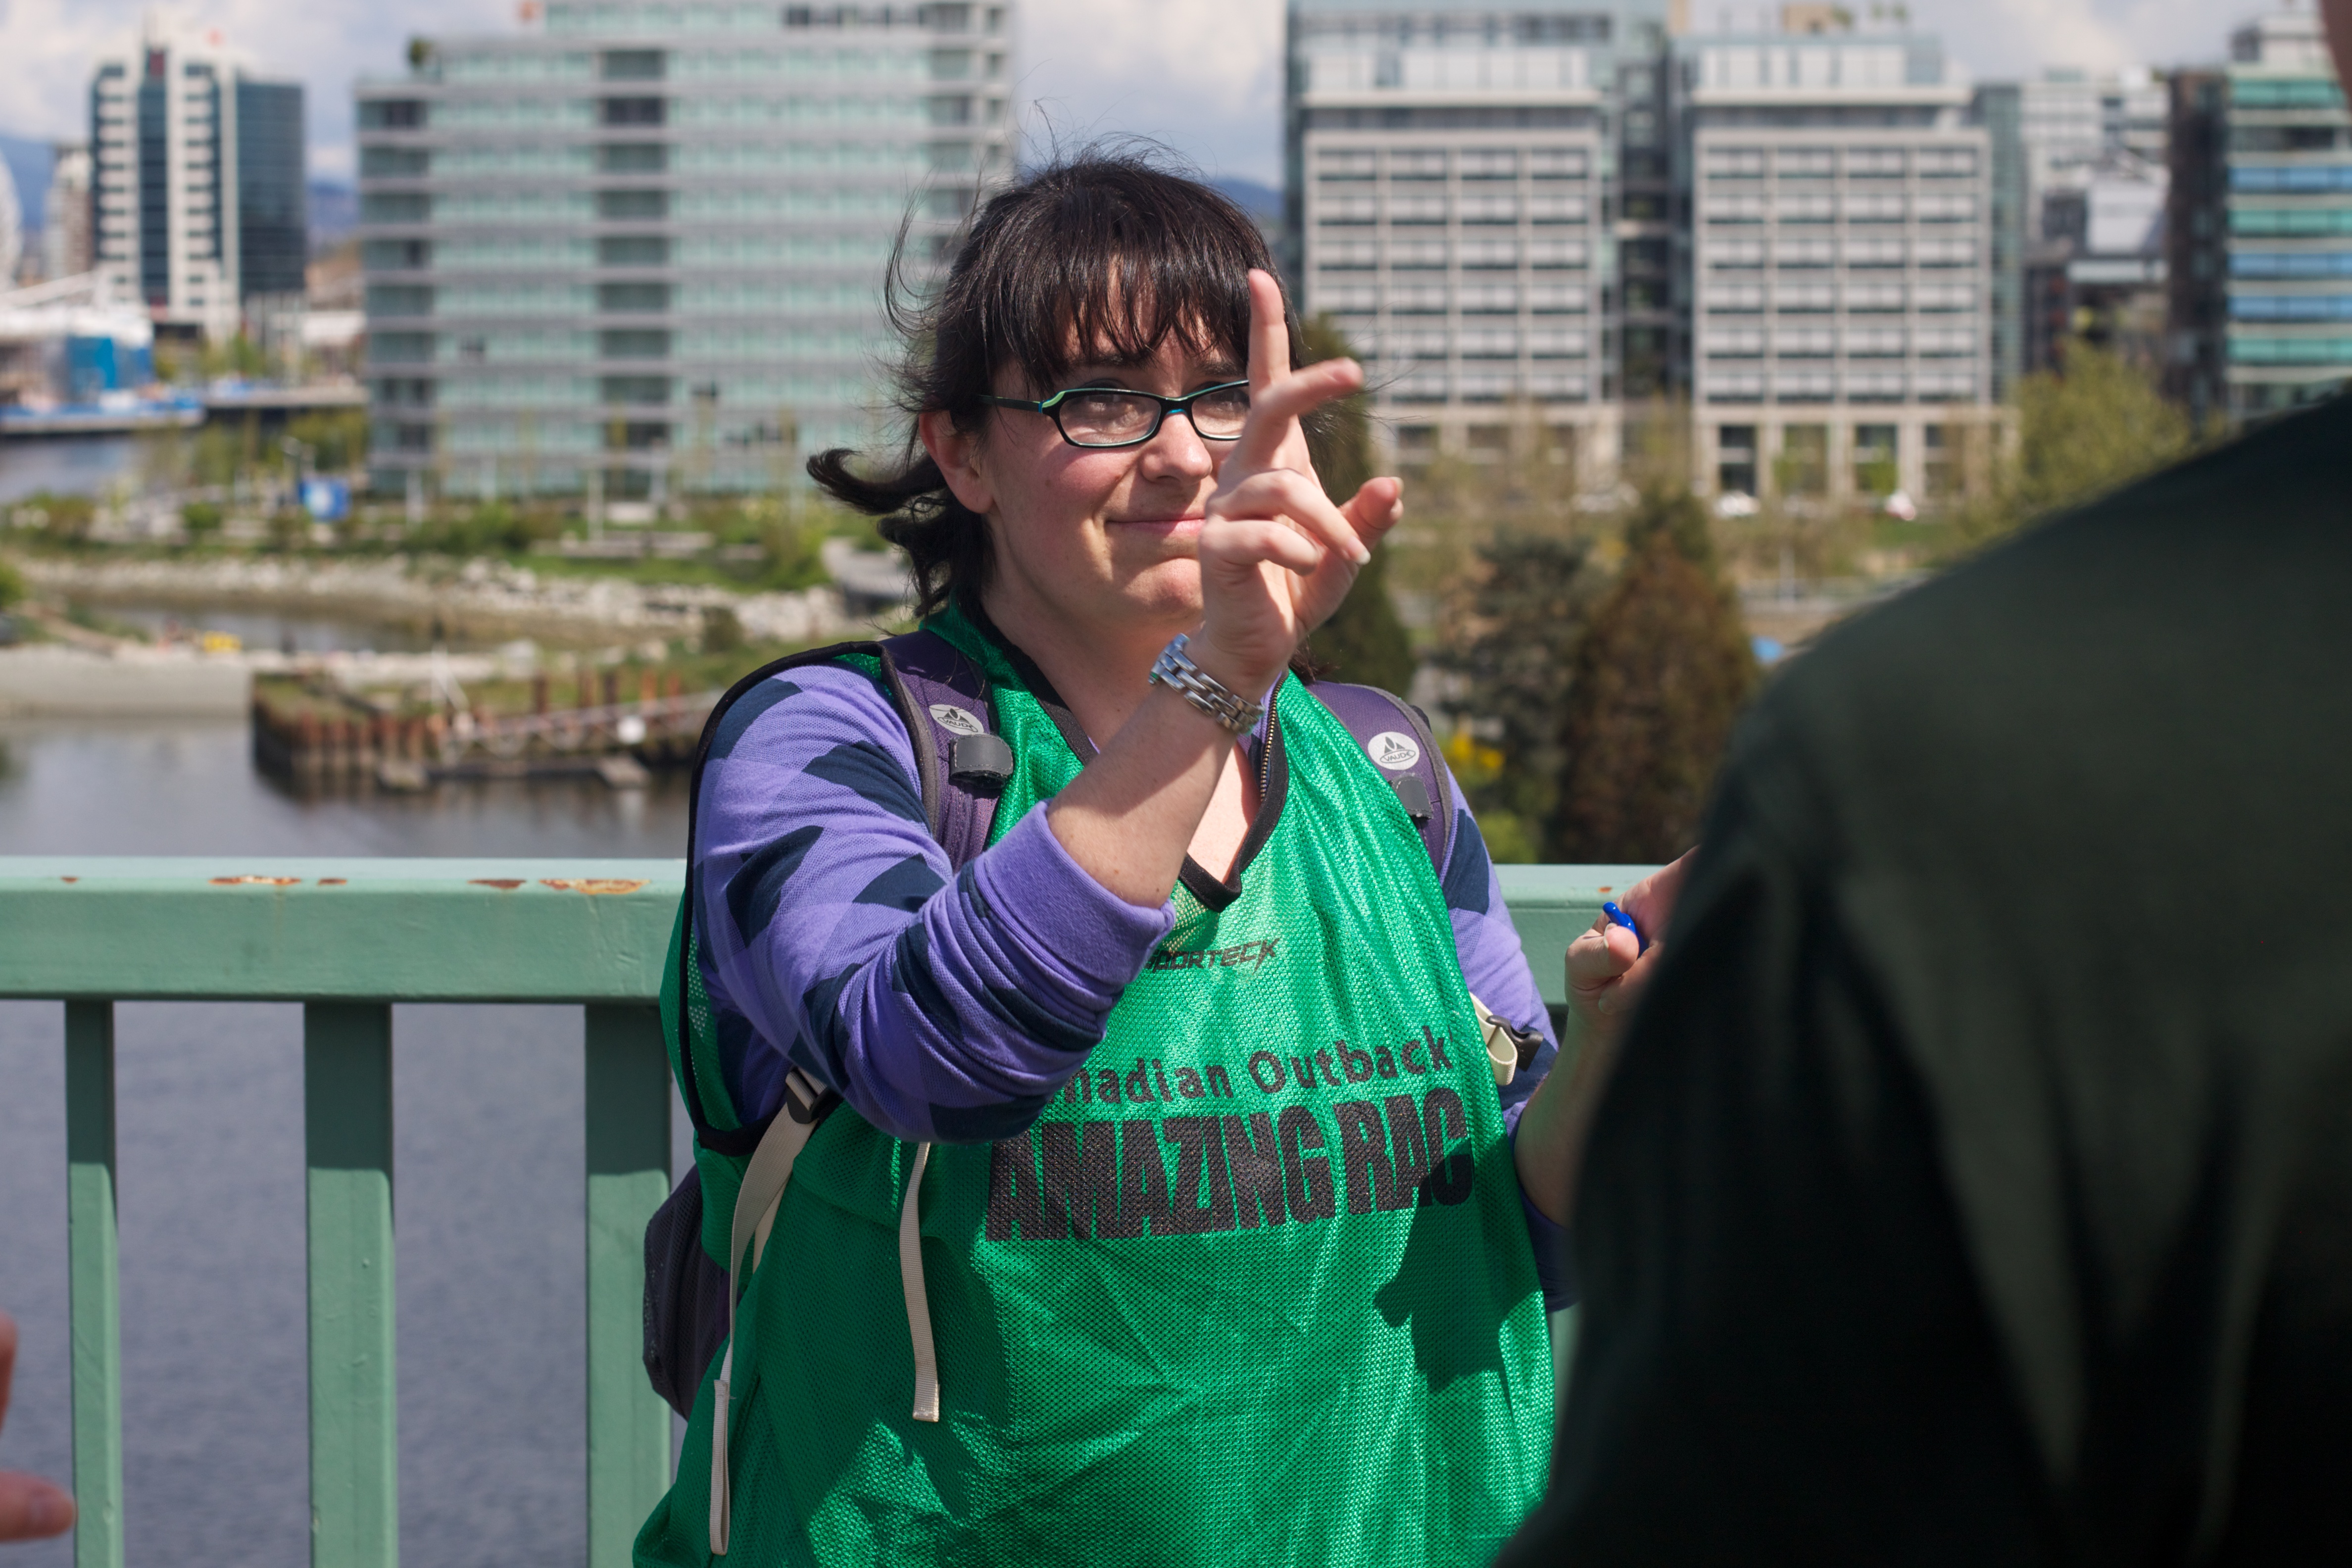
person, color, day, interaction